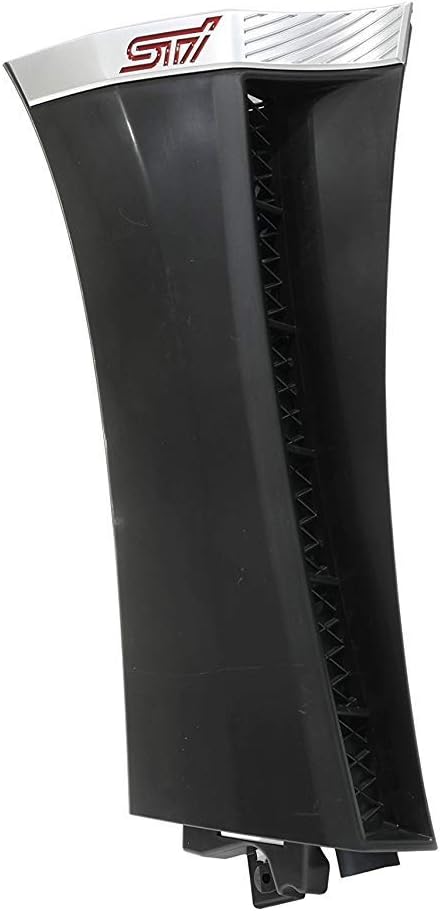
2011-2014 Subaru WRX STi Front LEFT Fender Moulding Garnish OEM NEW 91112FG510NN
Category: Automotive
Front Left Fender Moulding Garnish
Features: 2011-2014 Subaru WRX STi Front LEFT Fender Moulding Garnish OEM NEW 91112FG510NN | Front Left Fender Moulding Garnish | 91112FG510NN | Subaru